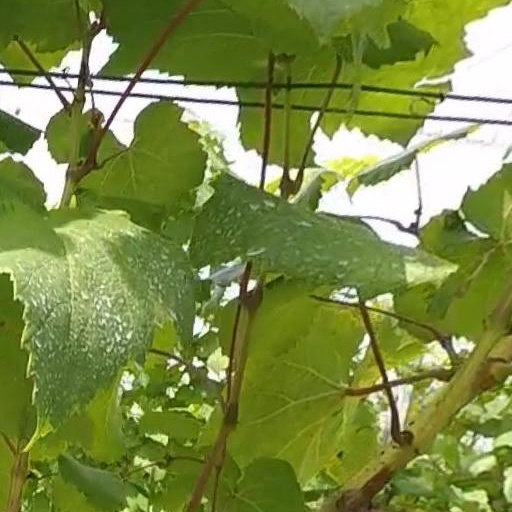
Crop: grape